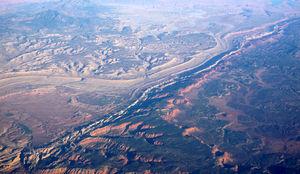
Le Waterpocket Fold est le nom d’une zone géologique qui s’étend à l’intérieur du parc national de Capitol Reef dans l’état américain de l’Utah.
Le parc national de Capitol Reef est un parc national américain situé au centre de l'État de l'Utah.